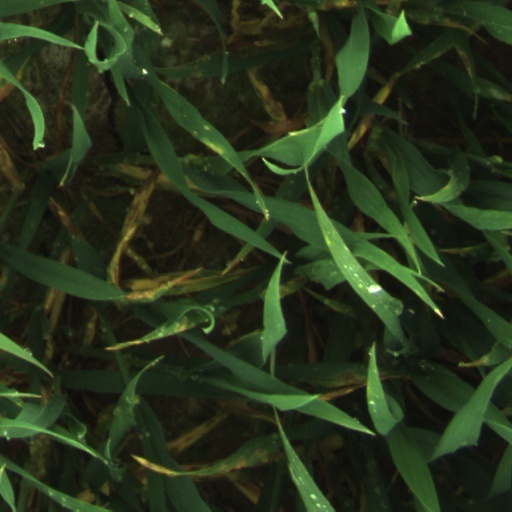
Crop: wheat